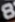
Number: 8